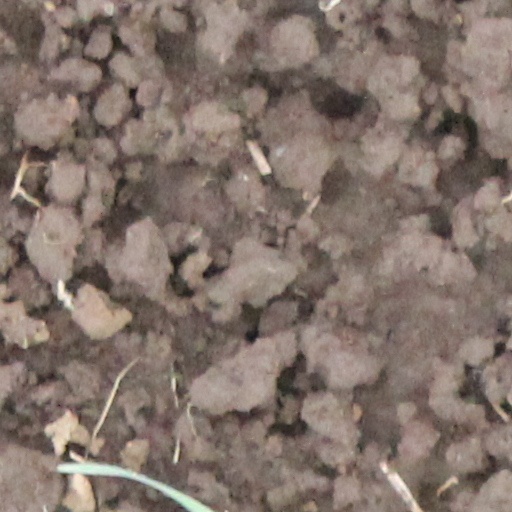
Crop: wheat